Beigang Island

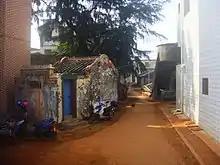
A main intersection showing one of the remaining temples

Beigang Island was originally part of the mainland to its west. The 1605 Nankai earthquake, which saw the sinking of 72 other villages, separated it and it then became an island. It has been inhabited for around 400 years.